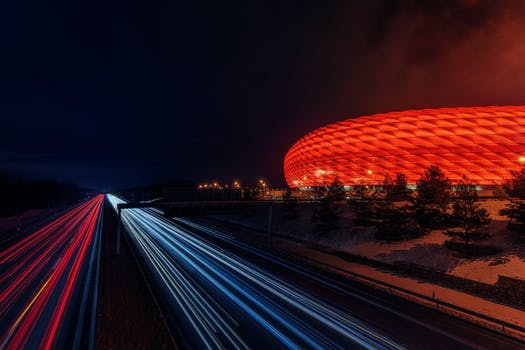
Label: No Watermark